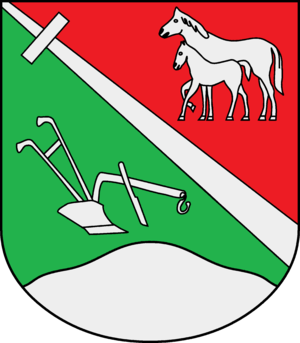
Kastorf
Coat of arms of Kastorf
Kastorf er en kommune i det nordlige Tyskland, beliggende i Amt Berkenthin under Kreis Herzogtum Lauenburg. Kreis Herzogtum Lauenburg ligger i delstaten Slesvig-Holsten.